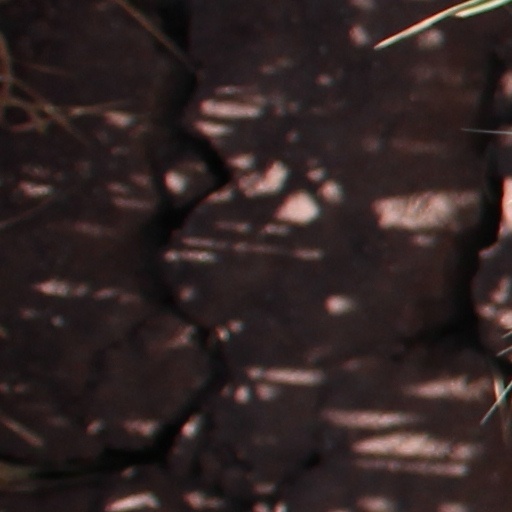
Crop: wheat